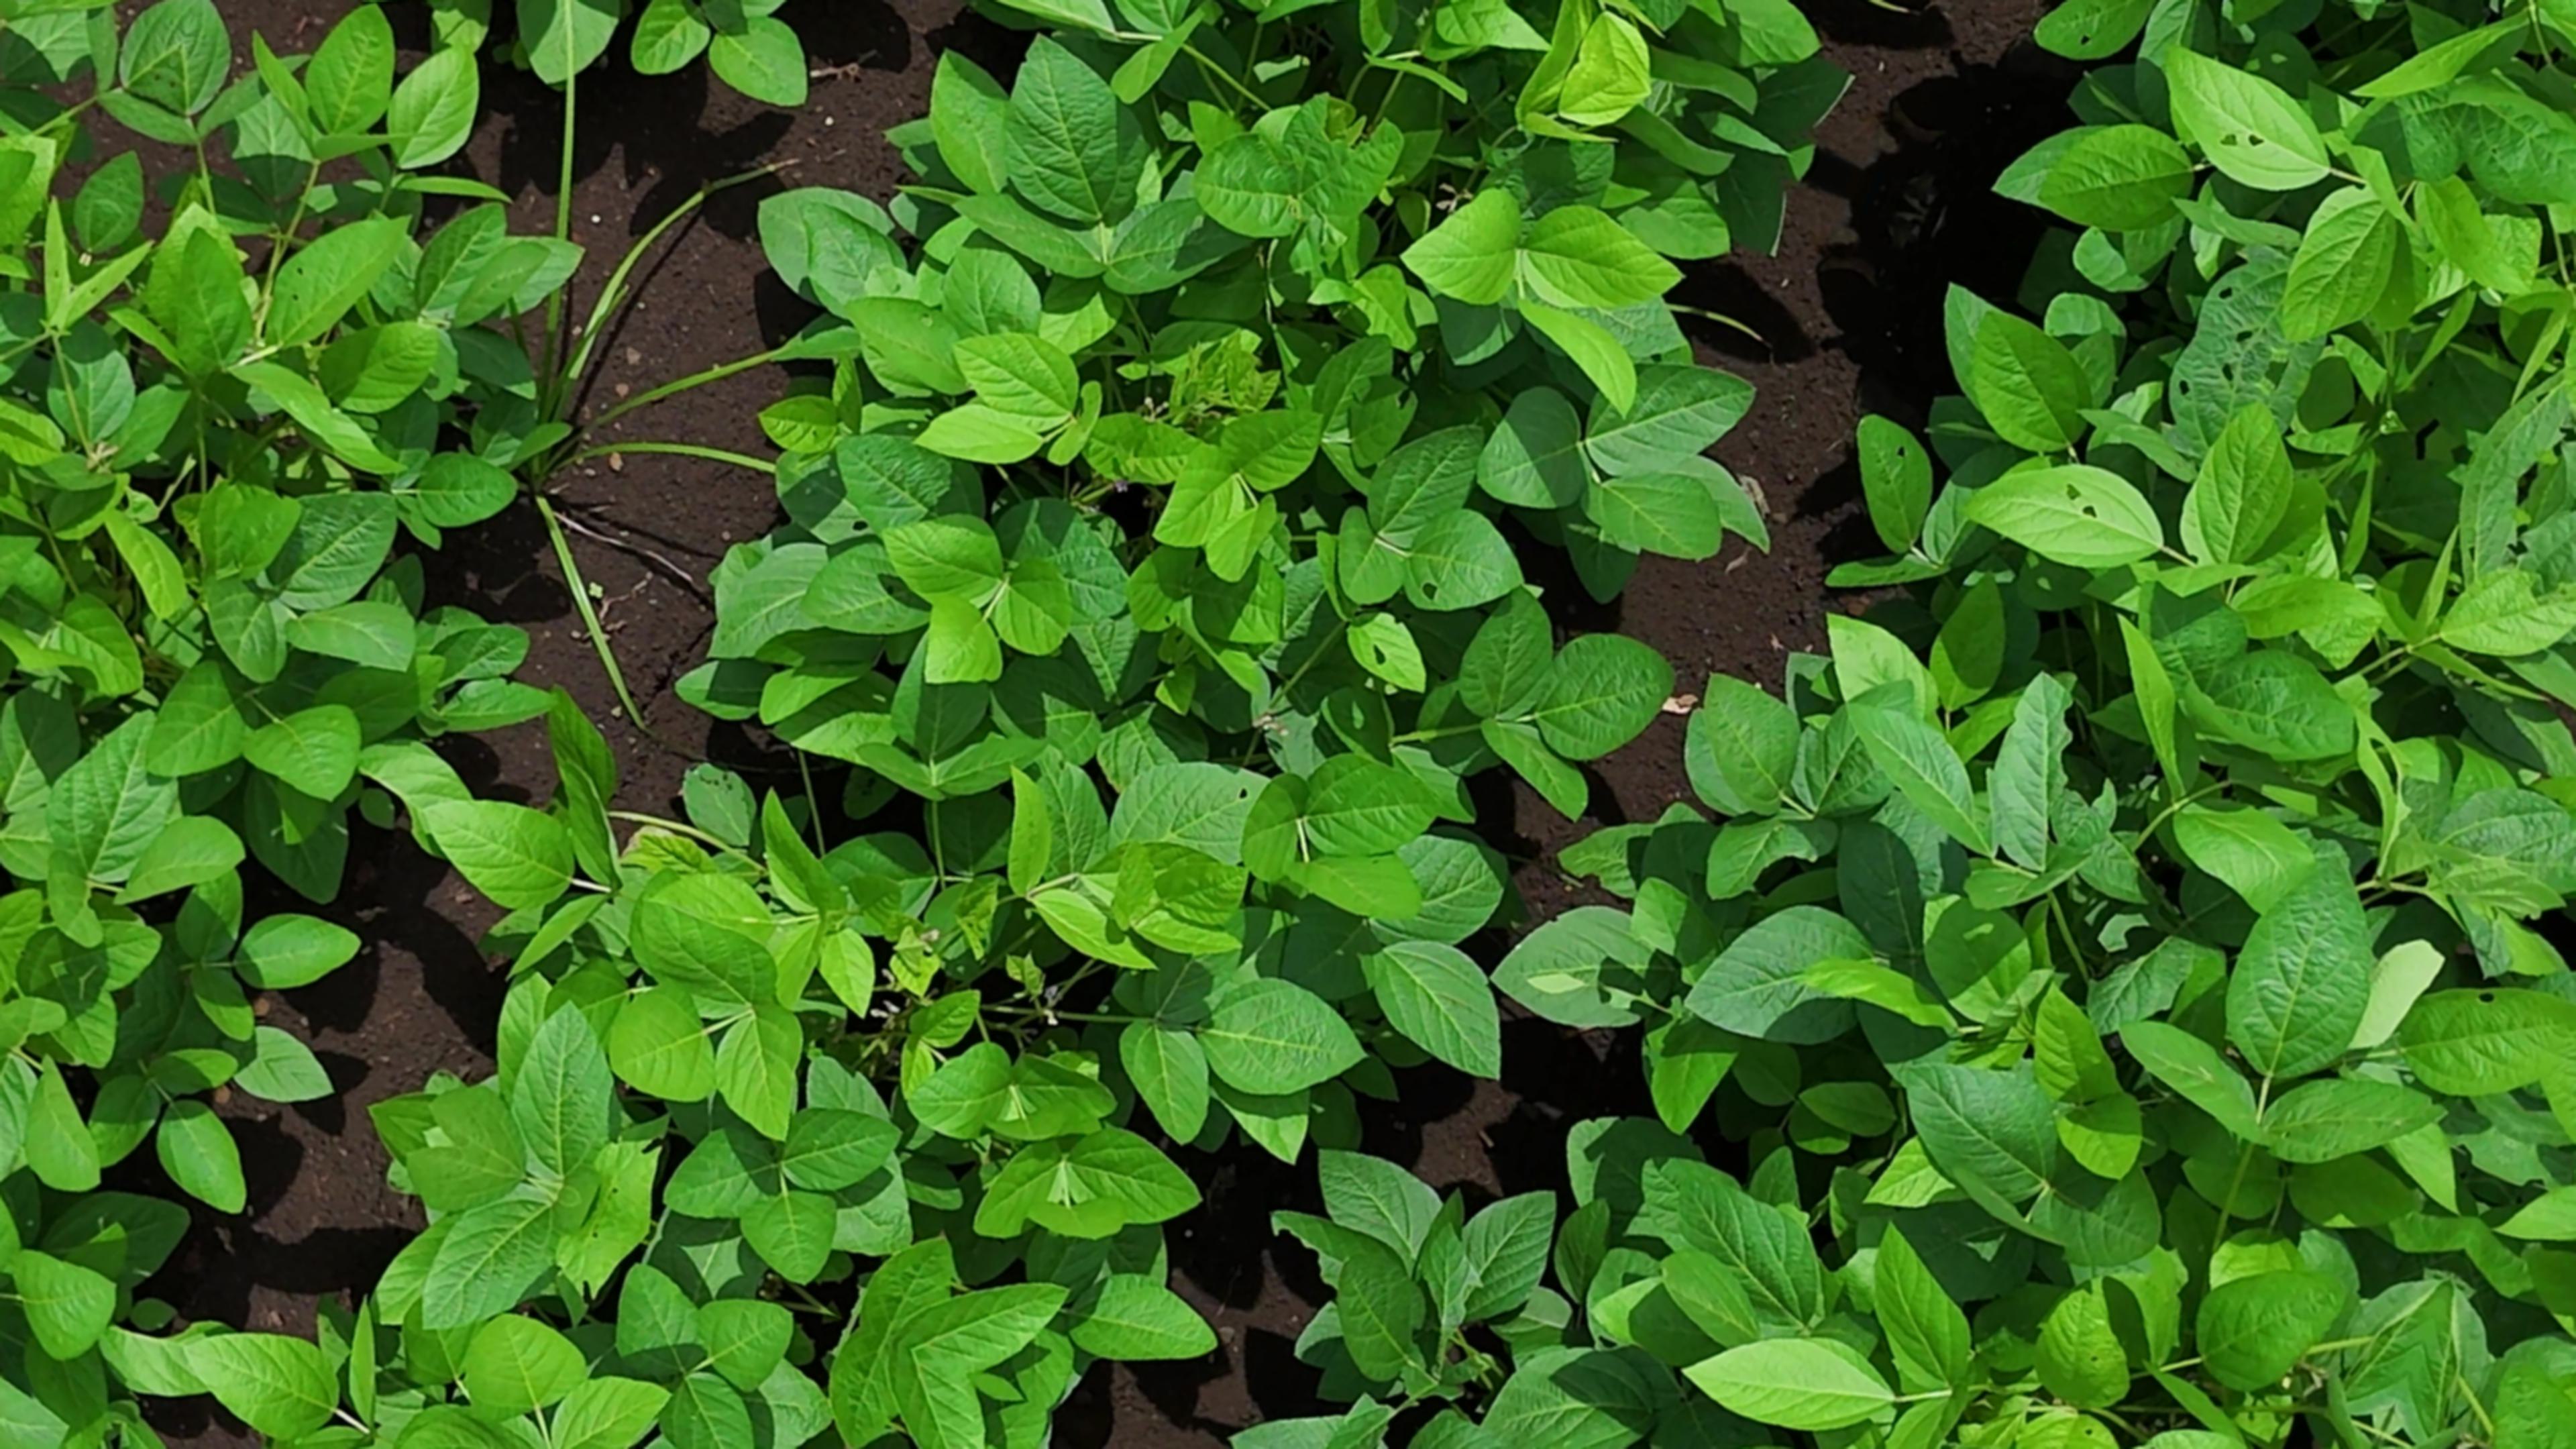
Label: Healthy